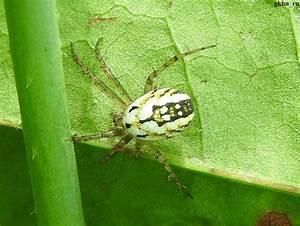
spider